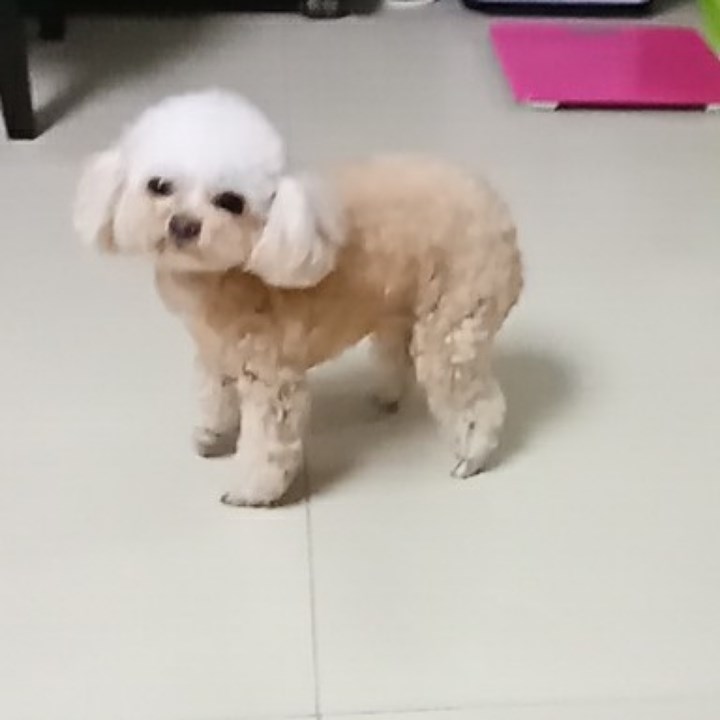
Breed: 7449-n000128-teddy